Domus Internationalis Paulus VI

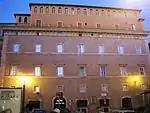
Domus Internationalis Paulus VI as seen from Piazza Cinque Lune

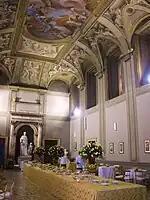
Sala Braschi, named after Pius VI (Giovanni Angelico Cardinal Braschi), Pope from 25 December 1717 to 29 August 1799. Residents recount that this is where Wolfgang Amadeus Mozart's father introduced him to prospective patrons in the Papal Court.

The original structure of the complex was constructed in the 15th century. In 1573, the palazzo on the site that the present Domus occupies became the seat of the Germanic College, founded by Saint Ignatius of Loyola (1491-1556) and approved by Pope Julius III in 1552. In 1580, Pope Gregory XIII united the college with the Hungarian Institute, which he had founded, thus establishing the Collegium Germanicum et Hungaricum, which was entrusted to the care of the Jesuits.